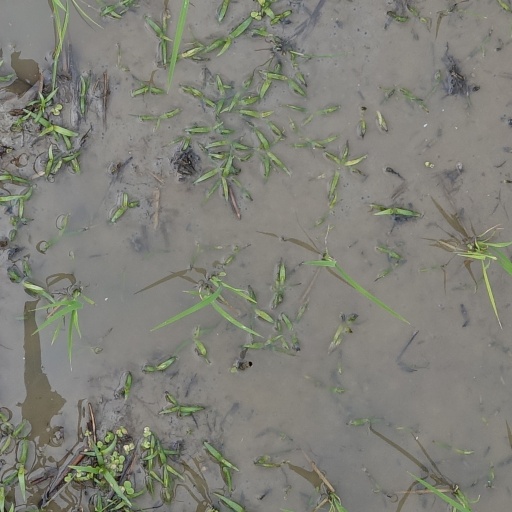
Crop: rice